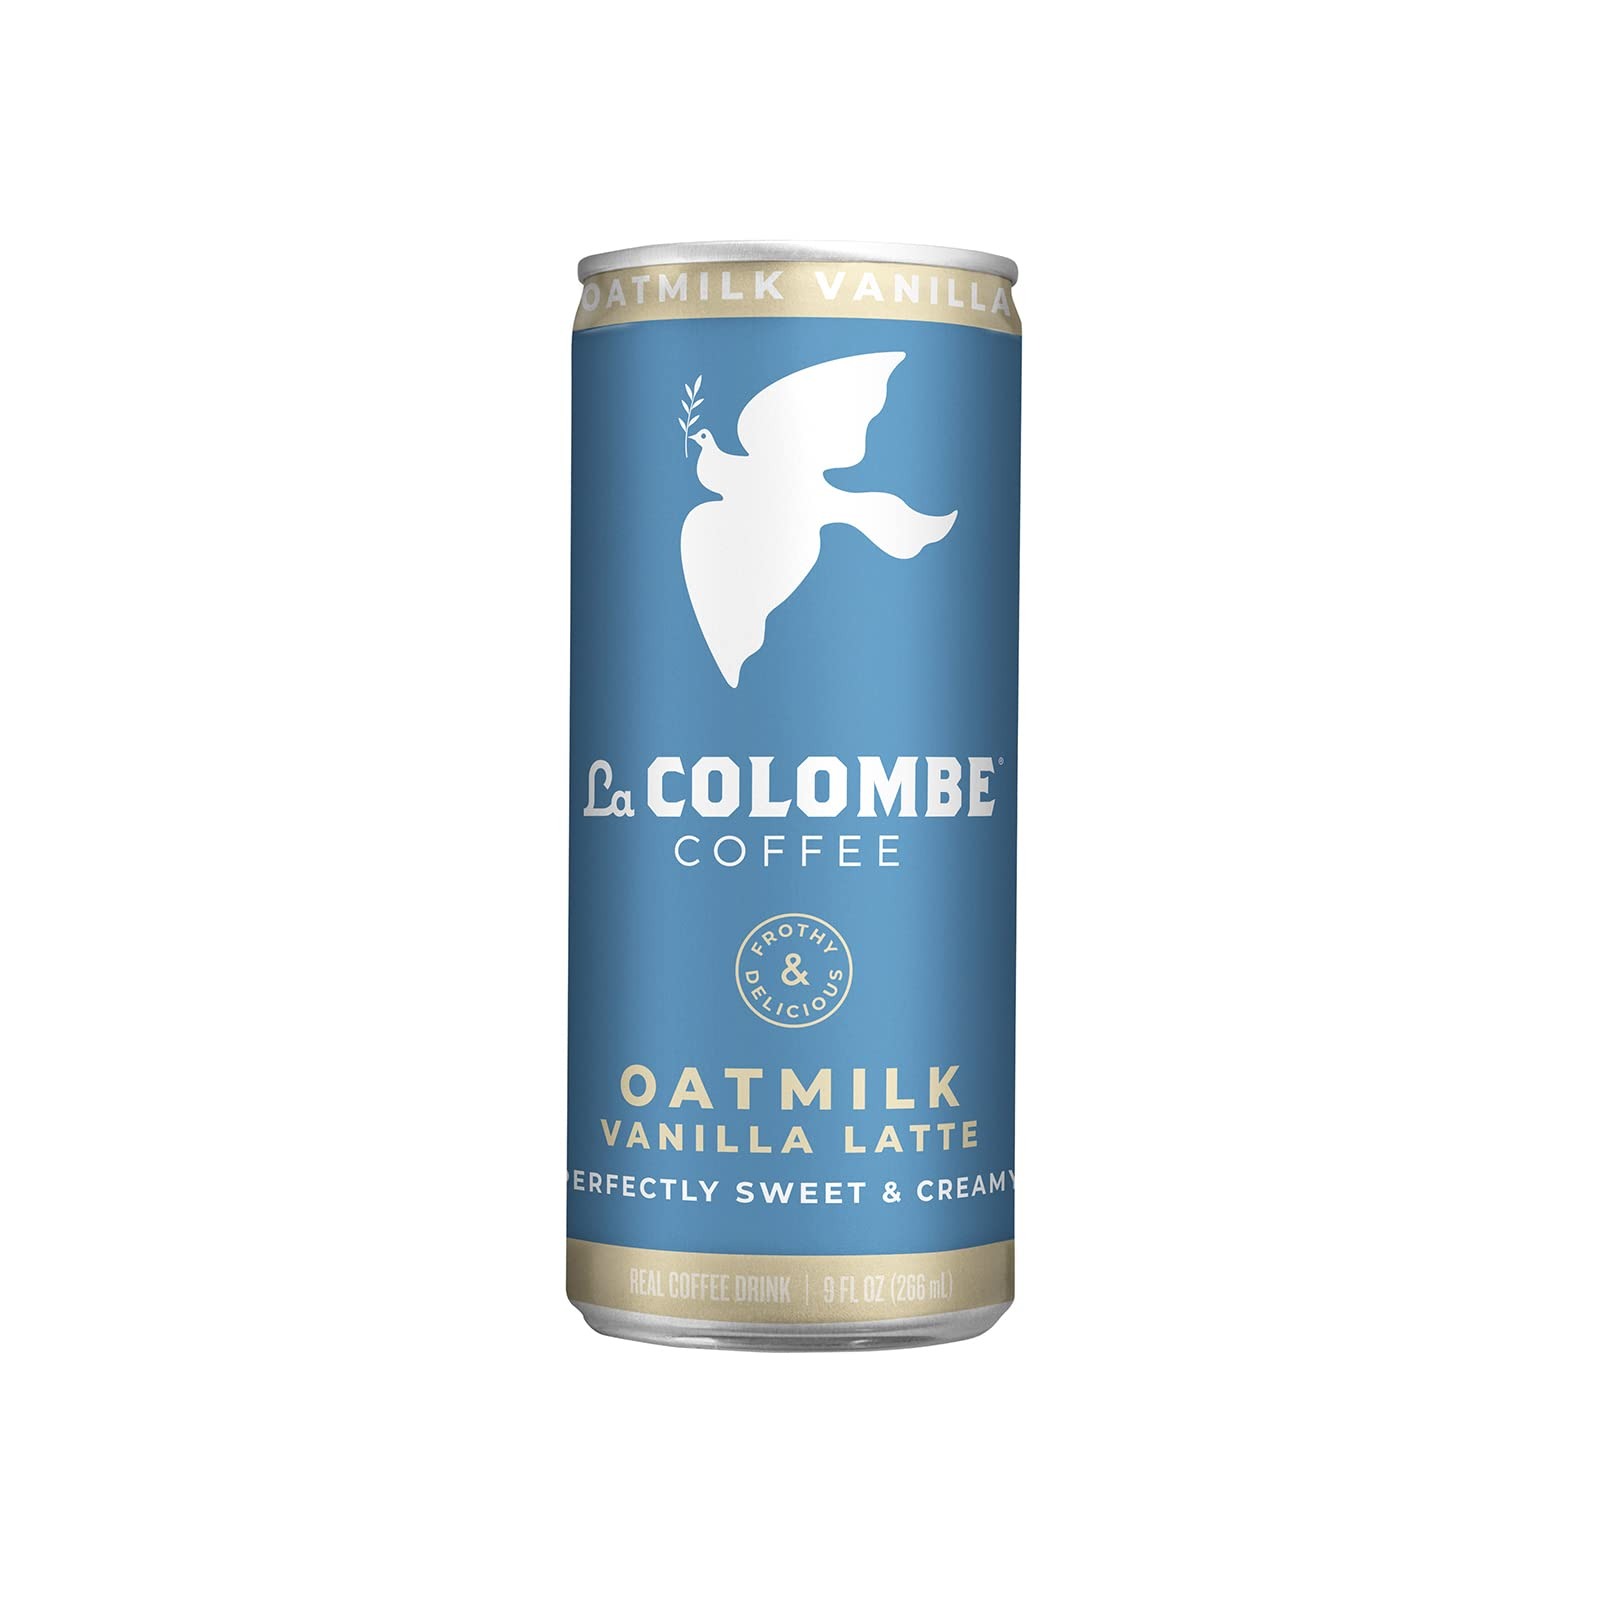
Item Name: La Colombe Vanilla Draft Latte with Oatmilk - 9 Fl. Oz. 12 Pack - 100% Arabica Brazilian Cold Brew Coffee with Nitrous-Infused Oatmilk, Dairy-Free Vegan Latte, 120mg Natural Caffeine
Bullet Point 1: READY TO DRINK: Experience the full taste and texture of a true cold draft latte in 12 convenient, pre-made, chilled cans. Packaging may vary.
Bullet Point 2: REAL INGREDIENTS: Plant-based with sustainably sourced lactose-free oatmilk used in every can. Made with real vanilla and 100% arabica, single-orign, brazilian cold brew. Only 120 calories inside each coffee drink.
Bullet Point 3: THE NEXT GENERATION OF COFFEE: We use nitrous oxide to create a consistently silky, thick texture. A specially designed sip-thru lid heightens the experience with every sip.
Bullet Point 4: GET YOUR PROTEIN INTAKE: Stay caffeinated while enjoying 2 grams of protein in each can of coffee.
Value: 108.0
Unit: Fl Oz

Price: 24.29